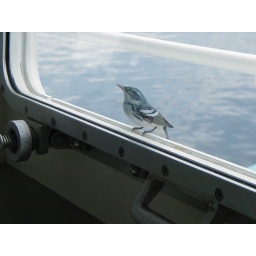
blue bird in panama-001